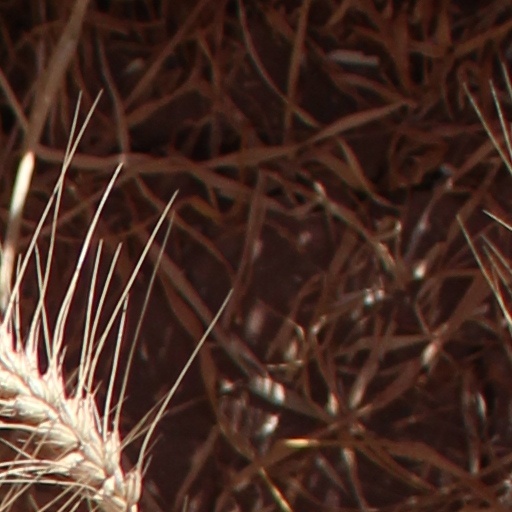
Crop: wheat